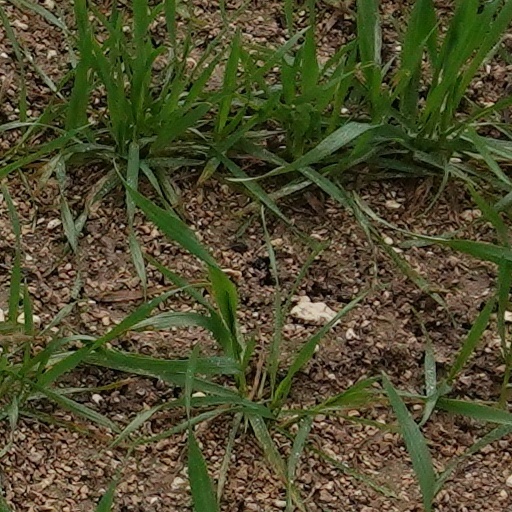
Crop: wheat